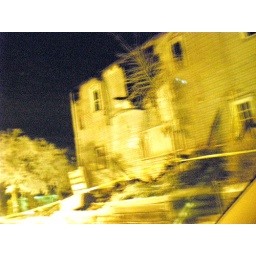
On my way to shop I found the road blocked due to fire of apartment building in Loretto